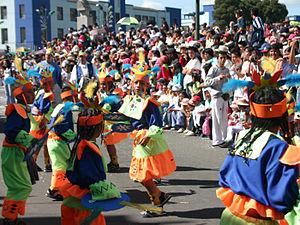
Carnavalito des Noirs et Blancs de Pasto, Colombie
Le Carnaval des Noirs et Blancs de San Juan de Pasto, la capitale du département de Nariño frontalier avec l'Équateur, est un des plus beaux et plus importants carnavals colombien avec celui de Barranquilla et de Riosucio. Il a lieu tous les ans, du 2 au 7 janvier, soit hors du cadre calendaire traditionnel des fêtes carnavalesques autour du Mardi gras.